Cottage Lawn

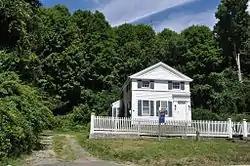

The Cosier-Murphy House is a historic house at 67 Connecticut Route 39 in the Candlewood Corner section of New Fairfield, Connecticut. Built about 1840, it is one of the town's best-preserved 19th-century houses, and a good local example Greek Revival architecture. The house, along with a small agricultural outbuilding, was listed on the National Register of Historic Places in 1991.